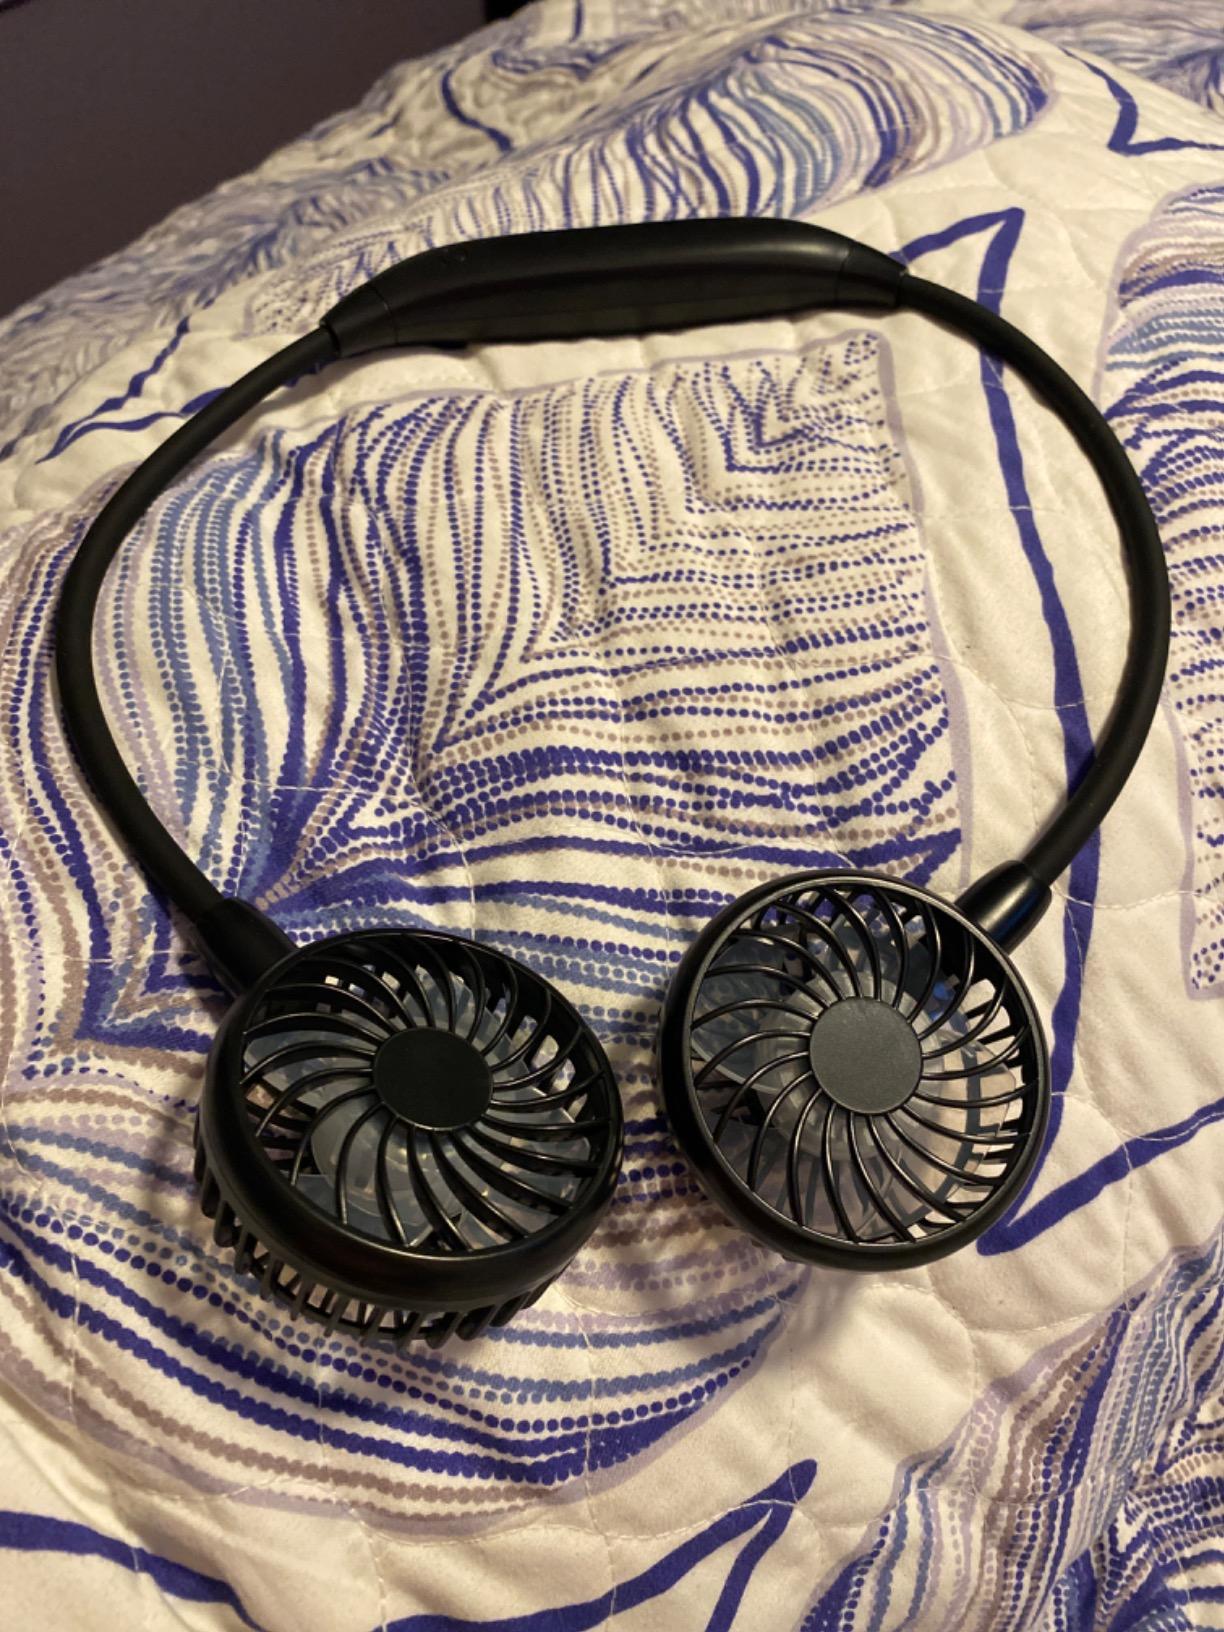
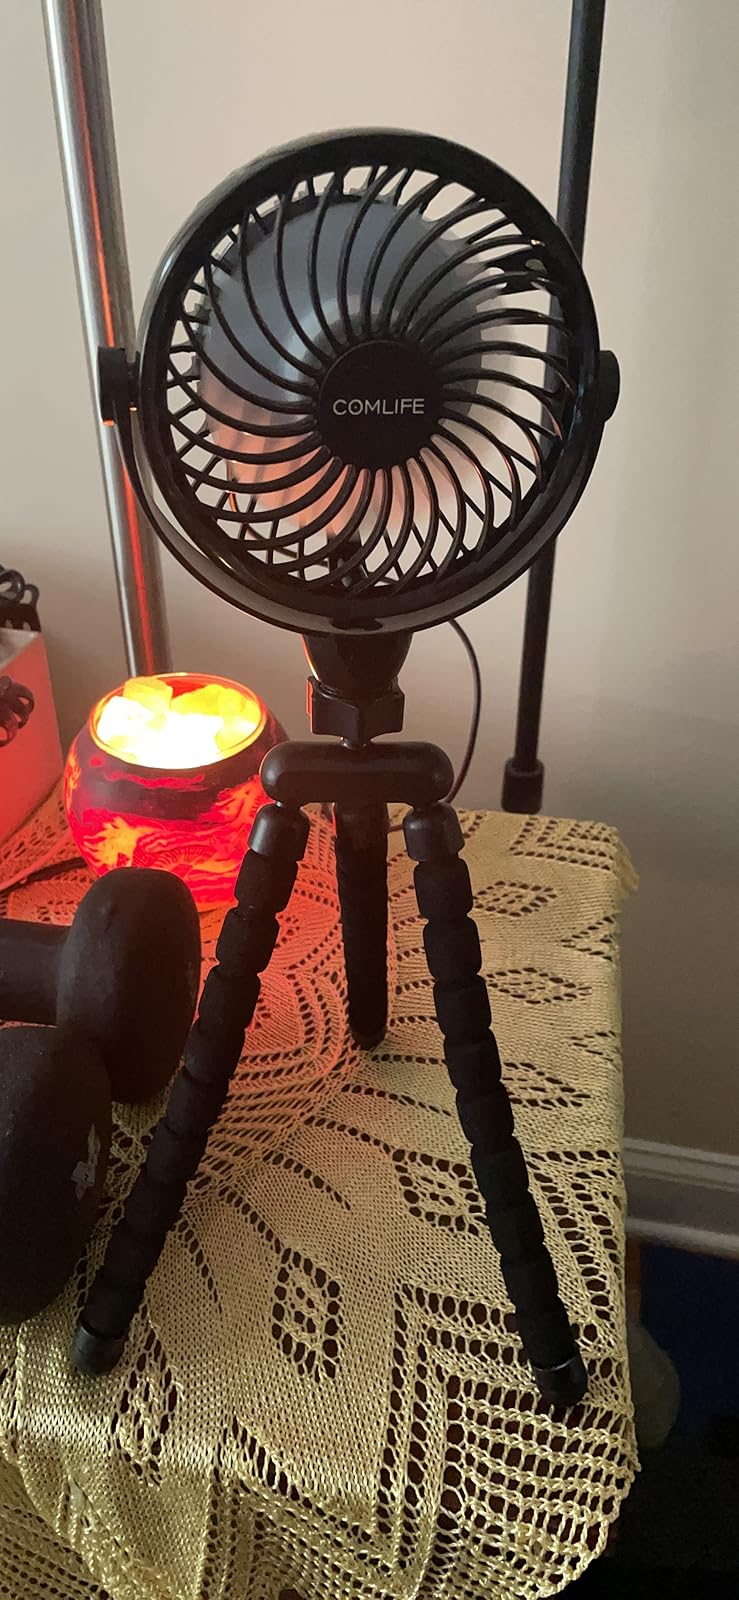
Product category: fan
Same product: no